Bargeboard

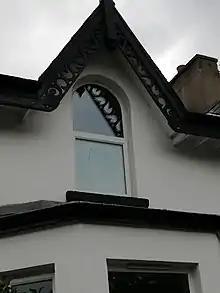
This late Victorian house at 38 Princetown Road in Bangor, County Down, Northern Ireland, has frilly bargeboards.

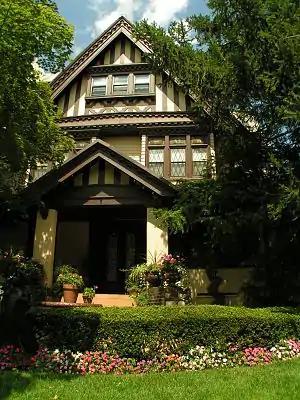
The Saitta House at Dyker Heights, Brooklyn, New York, built in 1899, has a thick bargeboard.

Historically, bargeboards are sometimes moulded only or carved, but as a rule the lower edges were cusped and had tracery in the spandrels besides being otherwise elaborated. An example in Britain was one at Ockwells in Berkshire (built 1446–1465), which was moulded and carved as if it were intended for internal work.